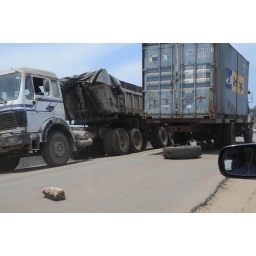
Broken down truck in middle of road